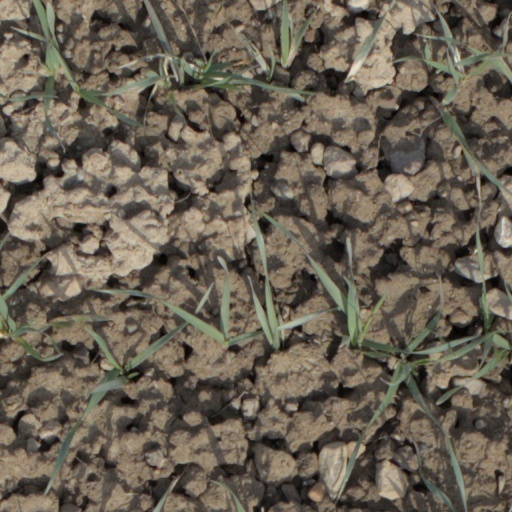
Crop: wheat